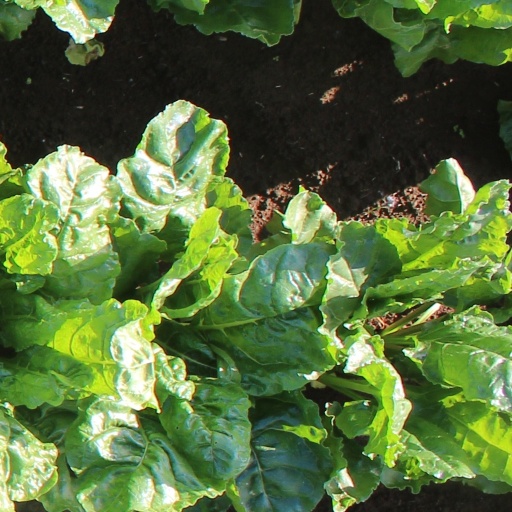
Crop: sugar beet